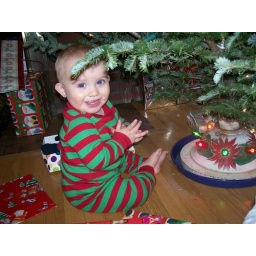
Sneaky boy under the tree